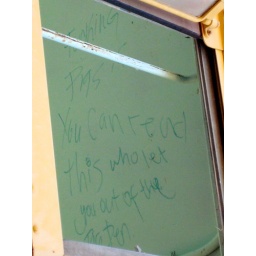
someone wrote this in the dirt-caked window of a pacific union train in Pecos, Texas